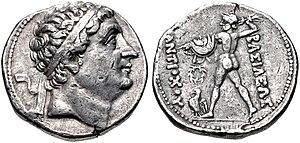
Aï Khanoum ou Ay Khanum est une cité antique située aujourd'hui dans le Nord-Est de l'Afghanistan, dans la province de Kondoz, près la frontière tadjike. Elle se situe au confluent du fleuve Amou-Daria et de la rivière Kokcha.
Antiochos Nicator est un roi gréco-bactrien d'environ 240 av. J.-C. à 225 av. J.-C.. Il règne uniquement sur la Bactriane. Il est probablement un des fils de Diodote I, et frère de Diodote II.